Answer in natural language. Estimate the real world distances between objects in the image. Which object is closer to HousePlant (marked A), blue framed coastal marine wall decor (marked B) or black modern dresser with metallic handles (marked C)? Choose between the following options: black modern dresser with metallic handles (marked C) or blue framed coastal marine wall decor (marked B)
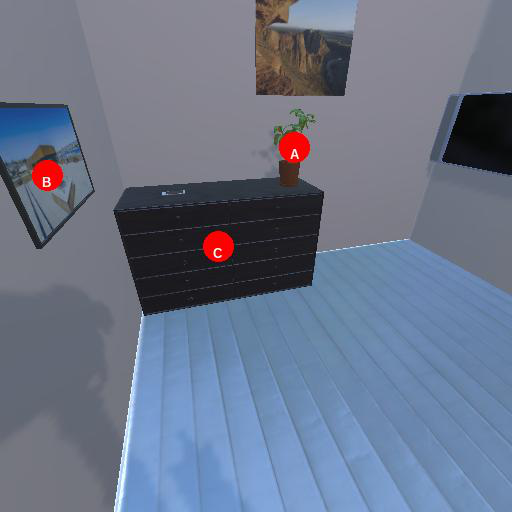
<answer>black modern dresser with metallic handles (marked C)</answer>